Michael Head (musician)

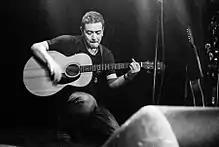

Michael William Head (born 24 November 1961) is an English singer-songwriter and musician from Liverpool, England. He is most famous as the lead singer and songwriter for Shack and the Pale Fountains, both of which also feature his younger brother John Head. Though the bands never achieved mainstream success, they have a strong following and "NME" have described him as "a lost genius and among the most gifted British songwriters of his generation."